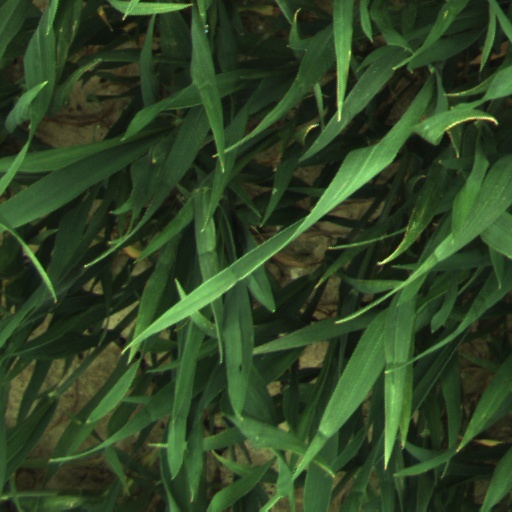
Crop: wheat